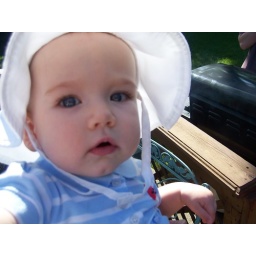
Charlotte in her white hat